Chadli Bendjedid

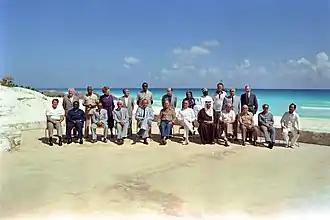
Bendjedid with other heads of state at the Cancun Summit in 1981

Bendjedid was born in Bouteldja on 14 April 1929. He served in the French Army as a non-commissioned officer and fought in Indochina. He defected to the National Liberation Front (FLN) at the beginning of the Algerian War of Independence in 1954. A protégé of Houari Boumediene, Bendjedid was rewarded with the command of the Constantine Military Region Oran, Algeria in 1964. After independence he rose through the ranks, becoming head of the 2nd Military Region in 1964 and Colonel in 1969. He commanded the 2nd Military Region from 1964 to 1978, and there supervised the evacuation of French military forces stationed at Mers el-Kebir in conformity with the Évian Accords, and the monitoring of the frontier between Algeria and Morocco which was the site of significant tension.